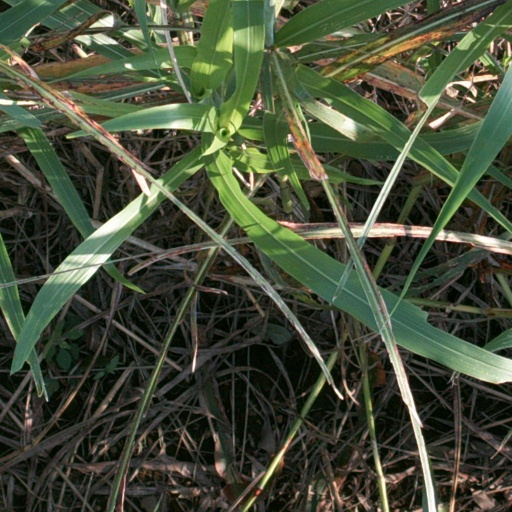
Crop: sorghum